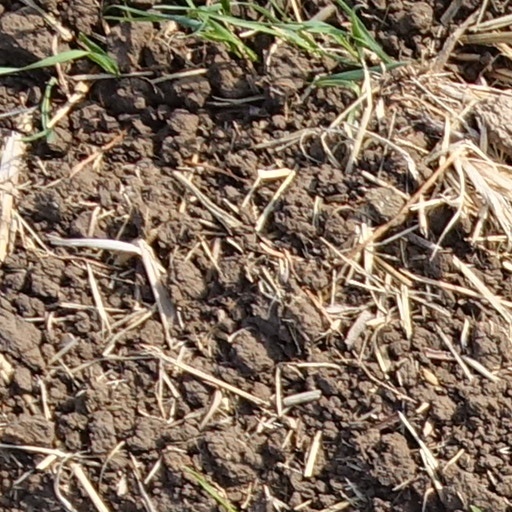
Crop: wheat